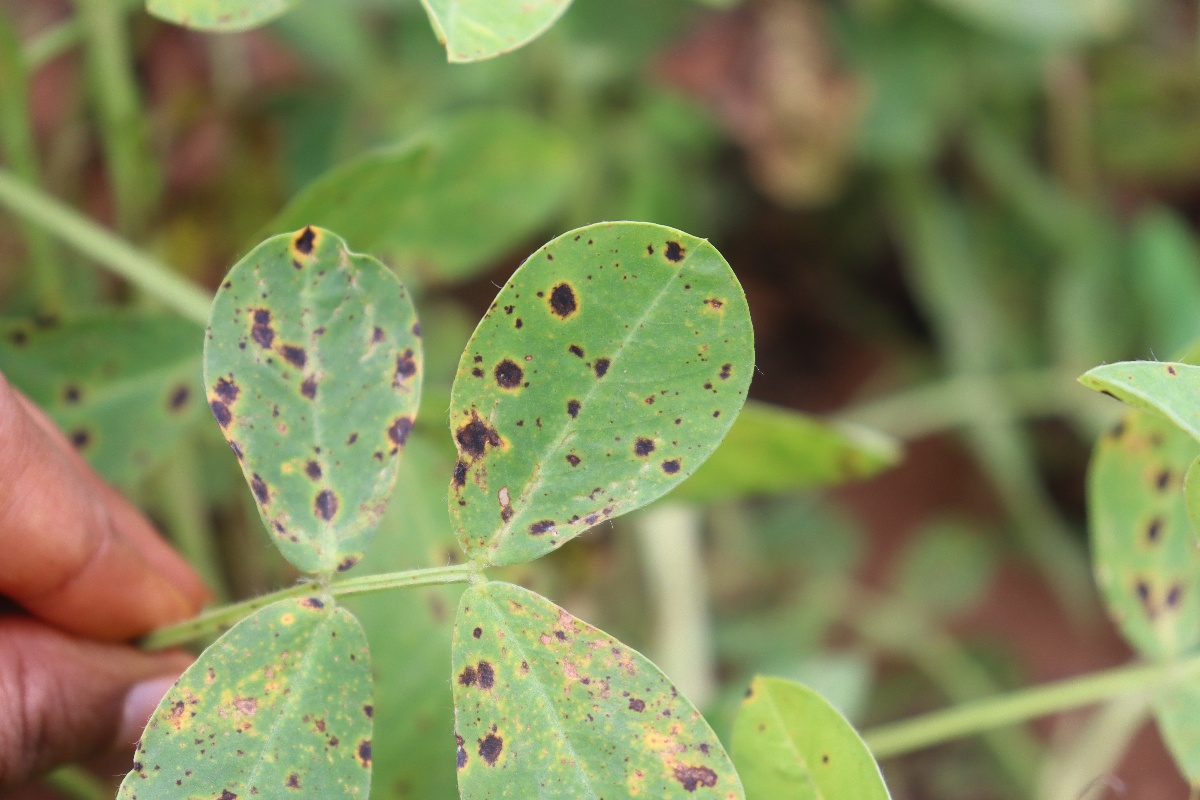
Label: late leaf spot